Edward Gay (artist)

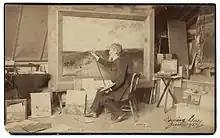
Gay at his easel in January 1907

The Great Famine of Ireland forced his family to move to America, when he was 11 years old. Gay trained in Albany on the advice of James Hart, his brother William Hart, and George Henry Boughton, artists who recognized Gay's talent while he was still a child.